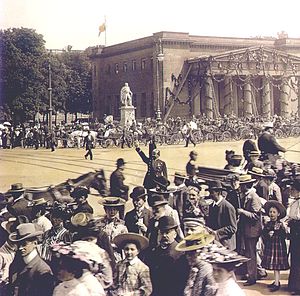
Neue Wache
August Fuhrmann: An der Neuen Wache, Unter den Linden 3. juni 1905
Neue Wache er en bygning ved alléen Unter den Linden i bydelen Mitte i Berlin, og blev bygget af den preussiske konge Frederik Vilhelm 3. mellem 1816 og 1818 som vagthus og monument for de faldne i Napoleonskrigene.